Rosemarie Greco

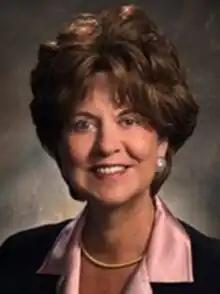

Rosemarie Greco is the current co-chairwoman of VISION 2020, a national initiative for women's economic and social equality. The initiative works with affiliated organizations to advance issues important to women. Greco began her career in the financial services industry as a bank branch secretary, eventually becoming one of the highest-ranking women in banking in the United States.